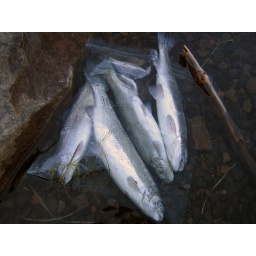
Fish we found in a ziplock bag on the shore at lake Trillium